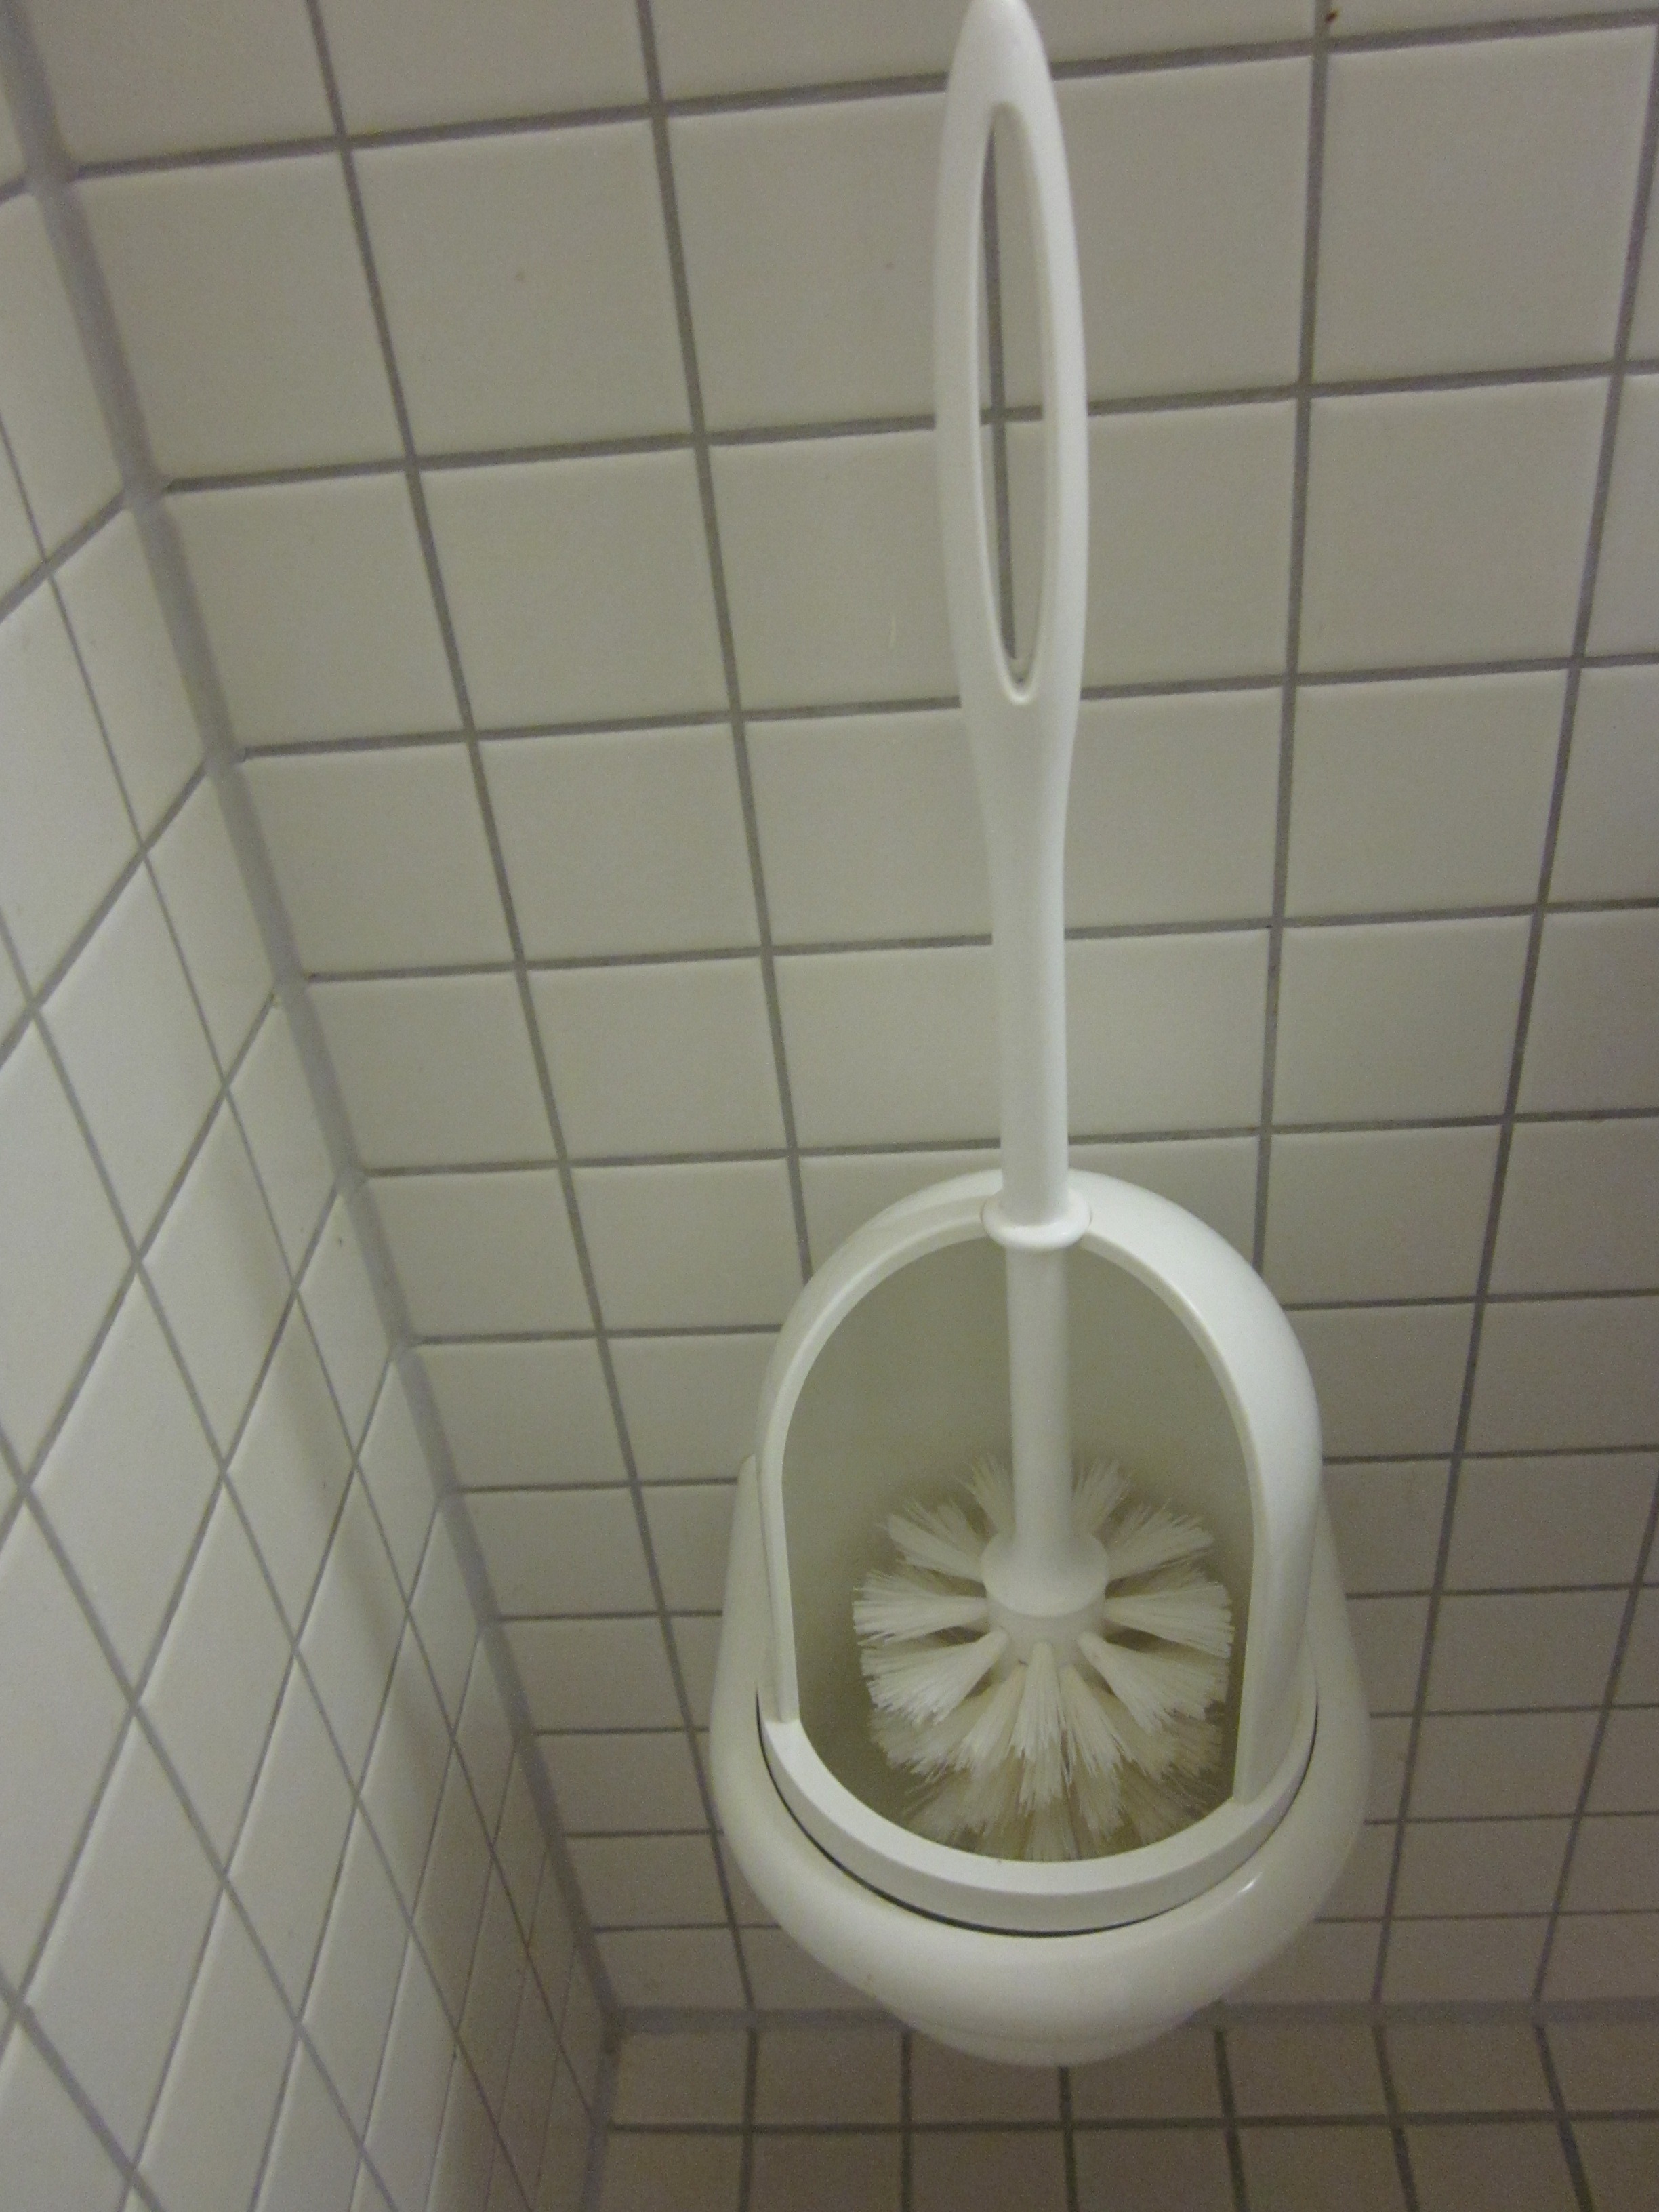
floor, toilet, tile, sink, clinic, bad, hygiene, urinal, flooring, bidet, plumbing fixture, toilet seat, toilet brush